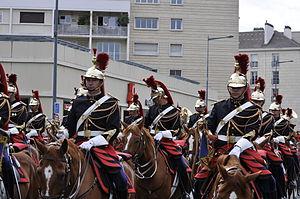
Garde républicaine dans les rues de Caen pour les JEM 2014
Les Jeux équestres mondiaux de 2014 sont une compétition d'équitation sportive organisée en Basse-Normandie en 2014. Le dossier a été retenu le 31 mars 2009 par la FEI pour l'organisation de ces Jeux équestres mondiaux. Les épreuves se sont déroulées du 23 août au 7 septembre 2014. Au total, 984 athlètes et 1243 chevaux ont participé à cette édition des JEM, devant 574 000 spectateurs au total.